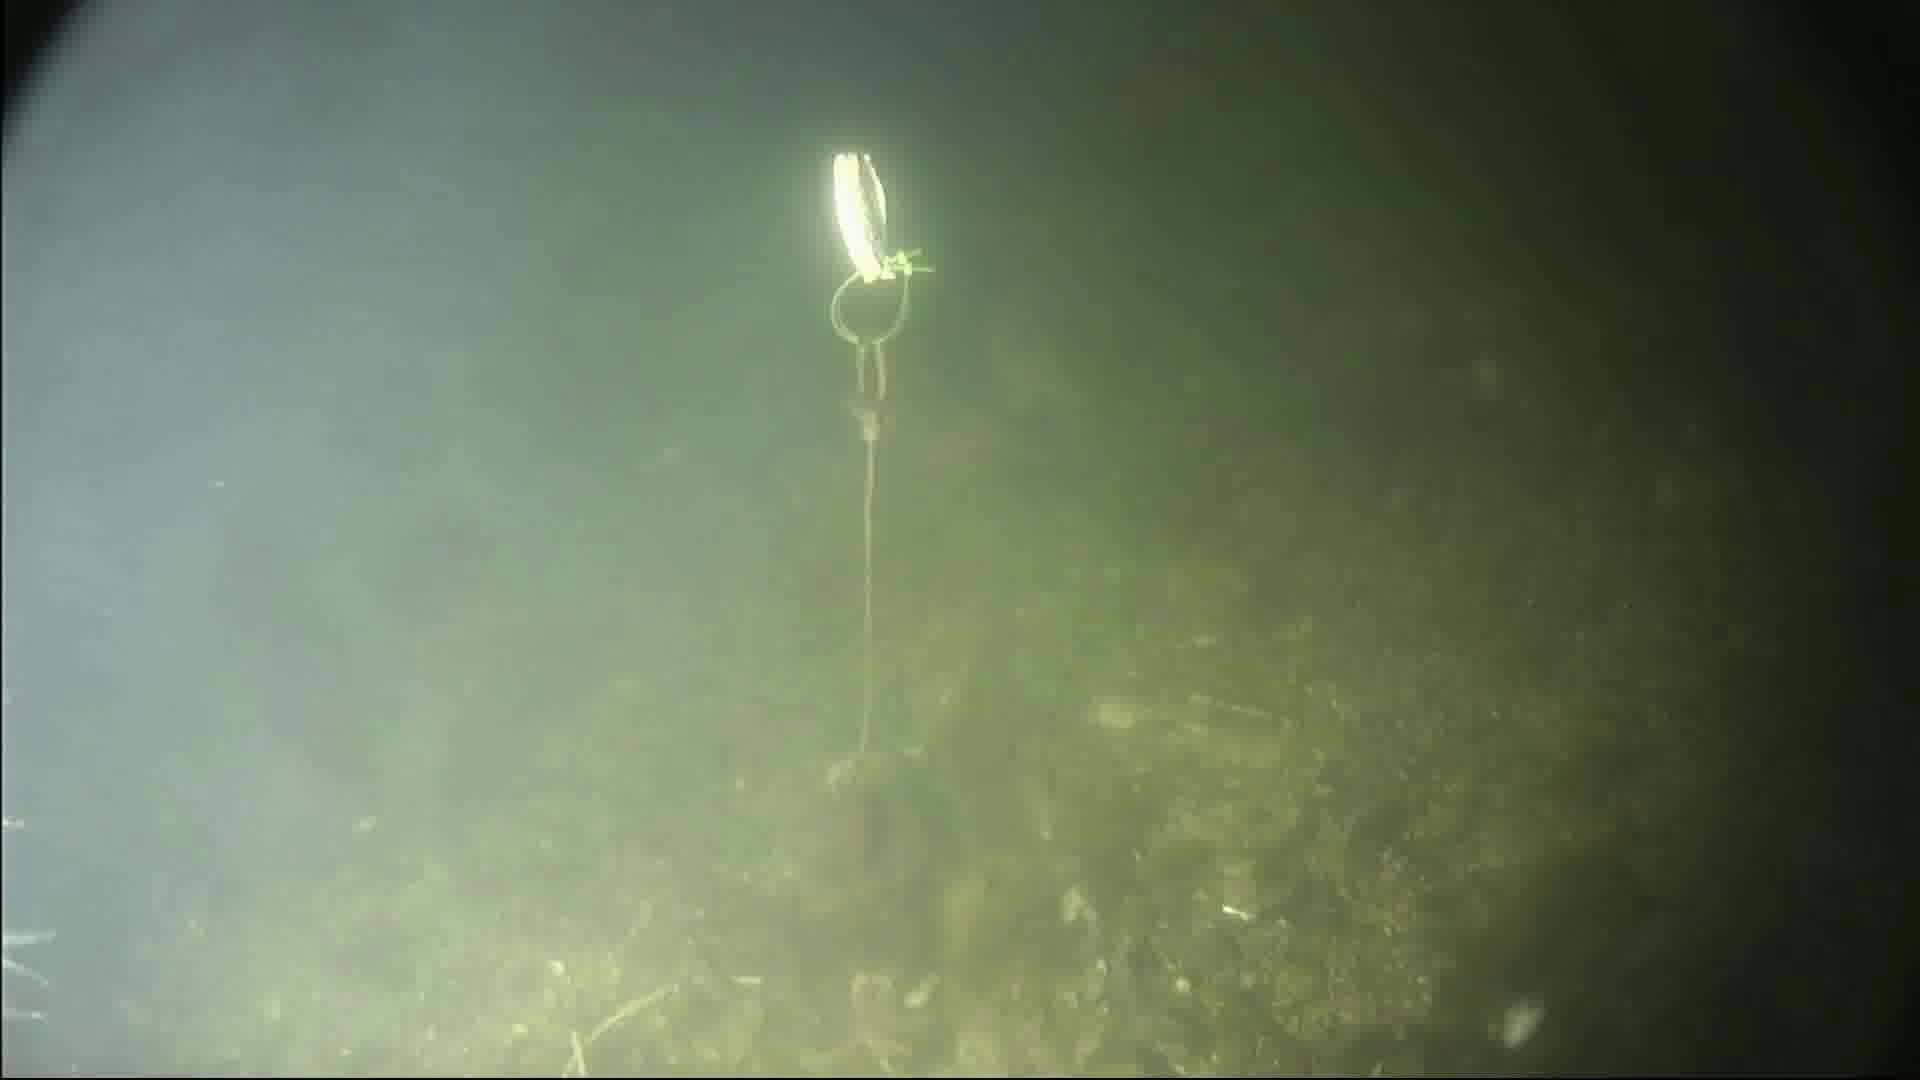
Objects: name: starfish
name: crab
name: small_fish